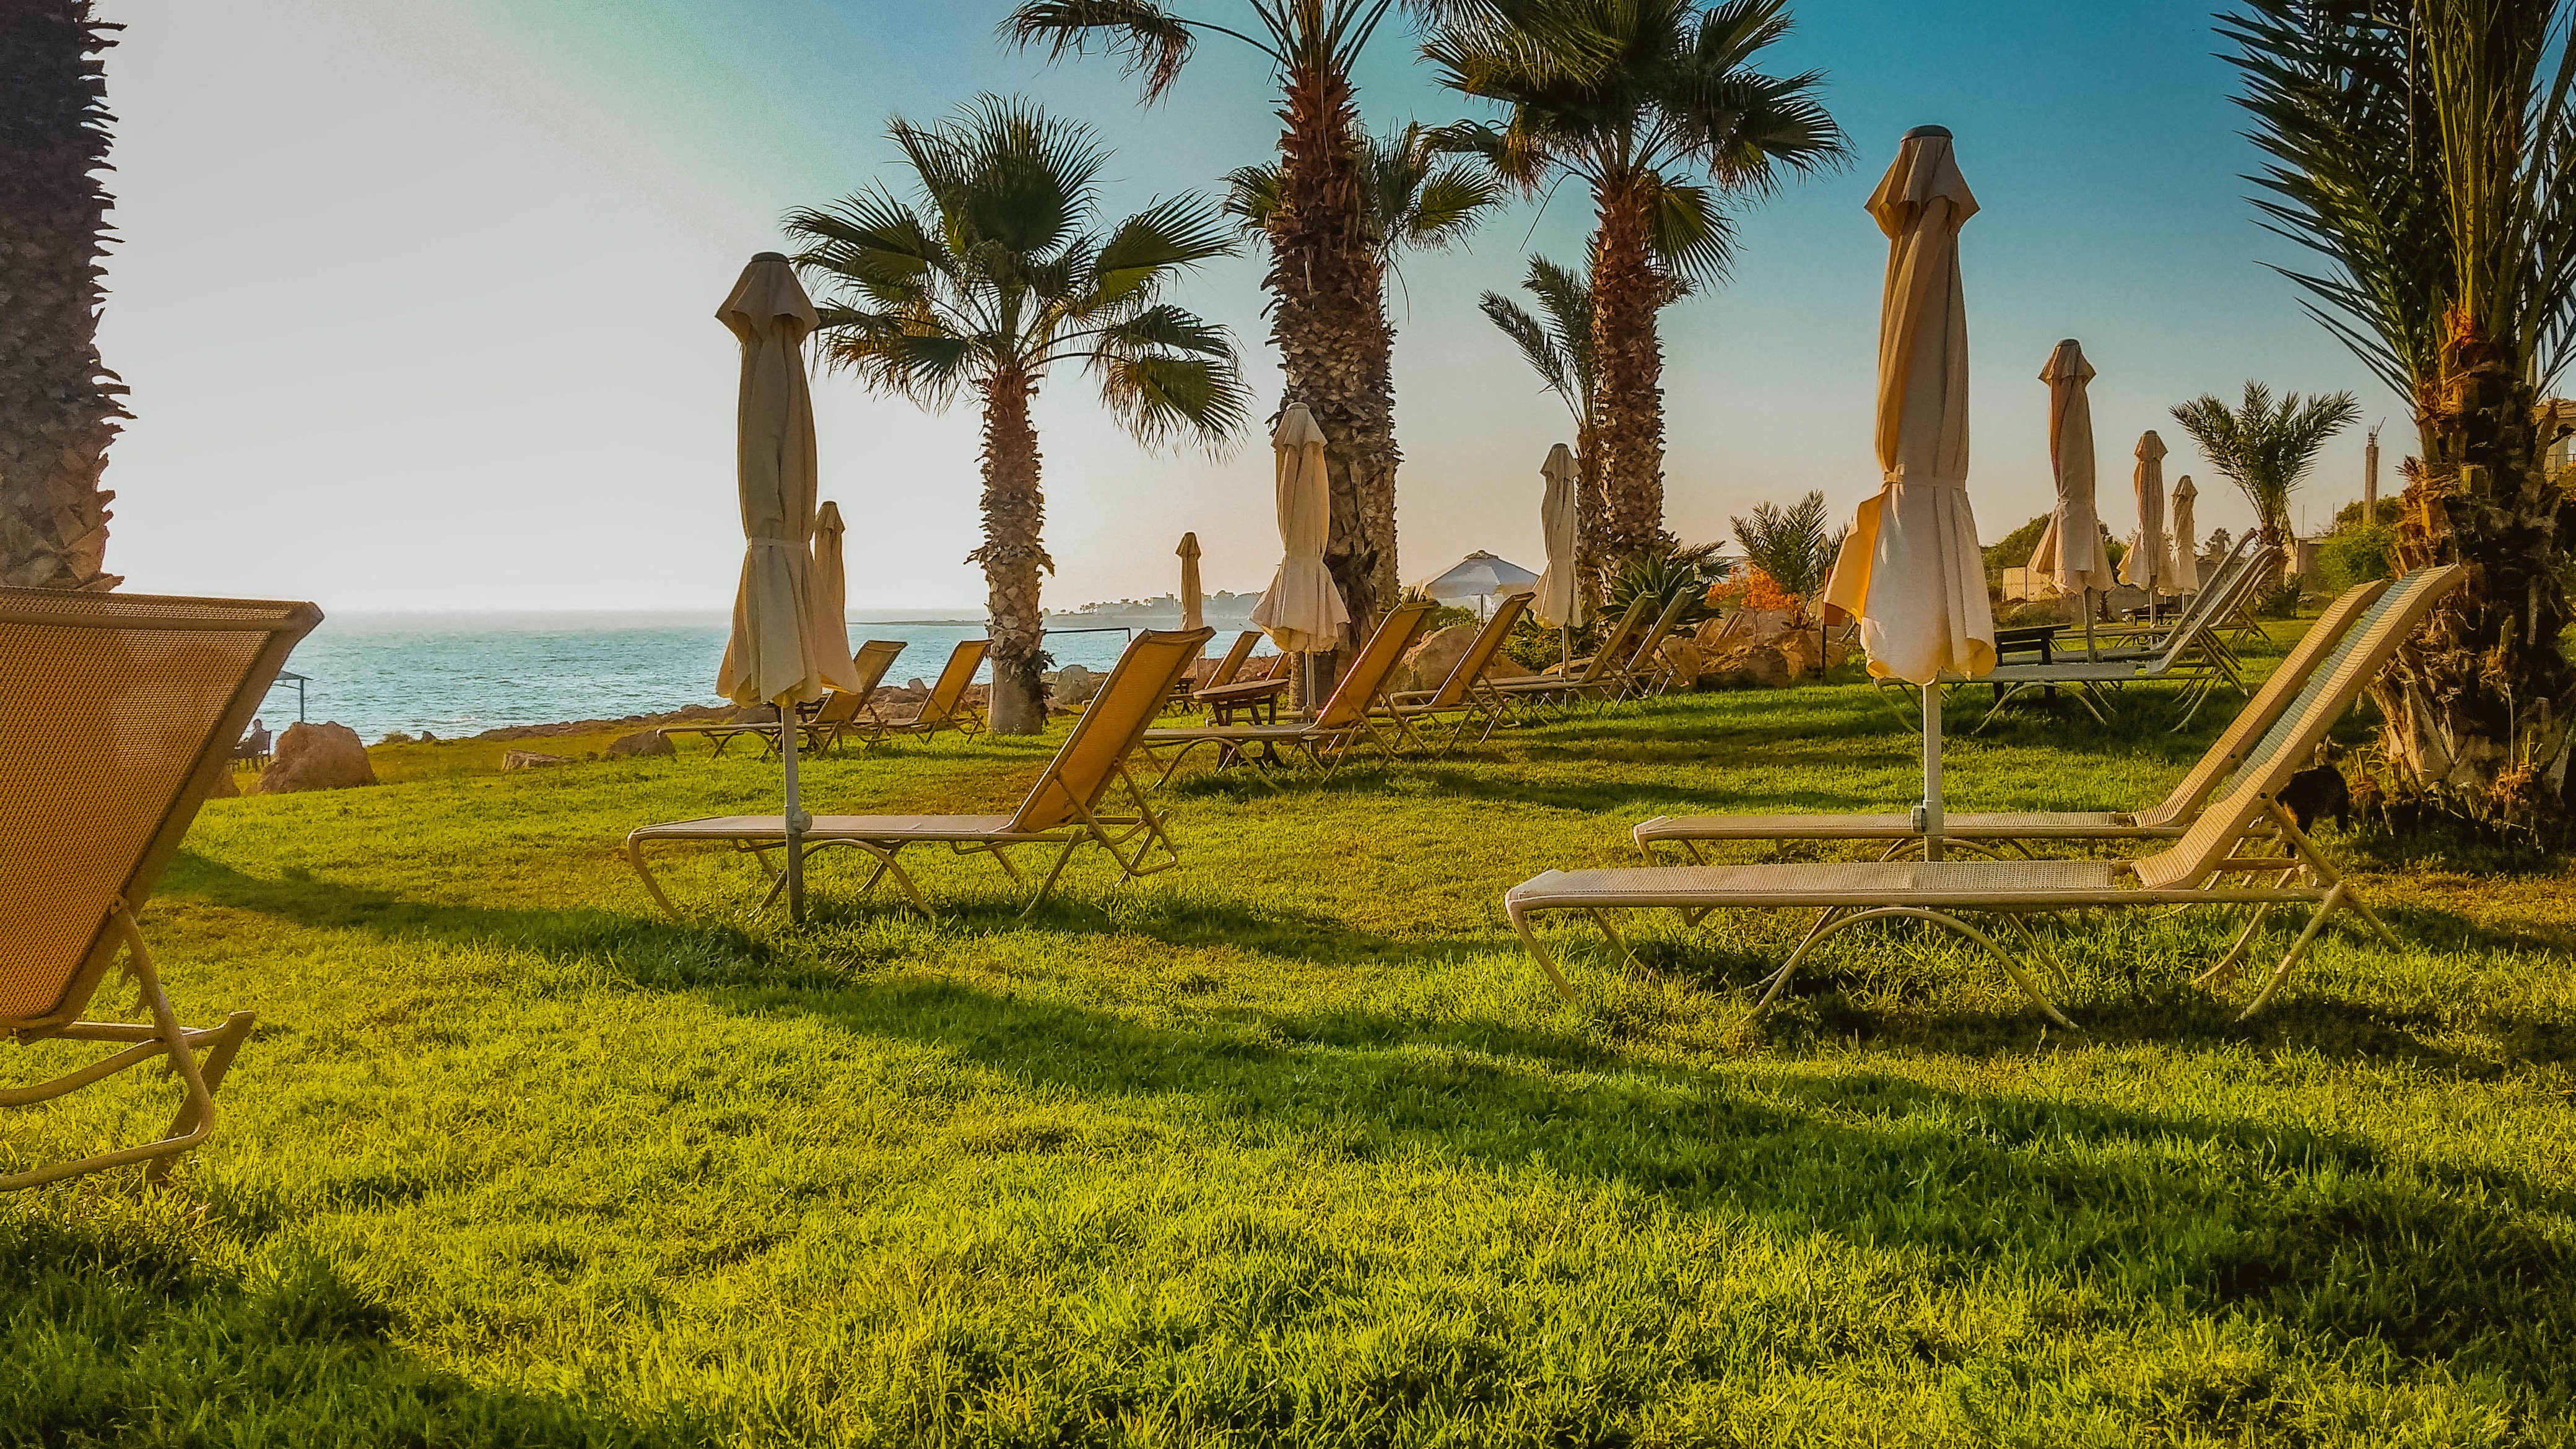
beach, landscape, tree, grass, plant, flower, summer, vacation, relax, holiday, agriculture, savanna, plantation, exotic, palm trees, ecosystem, natural environment, arecales, palm family